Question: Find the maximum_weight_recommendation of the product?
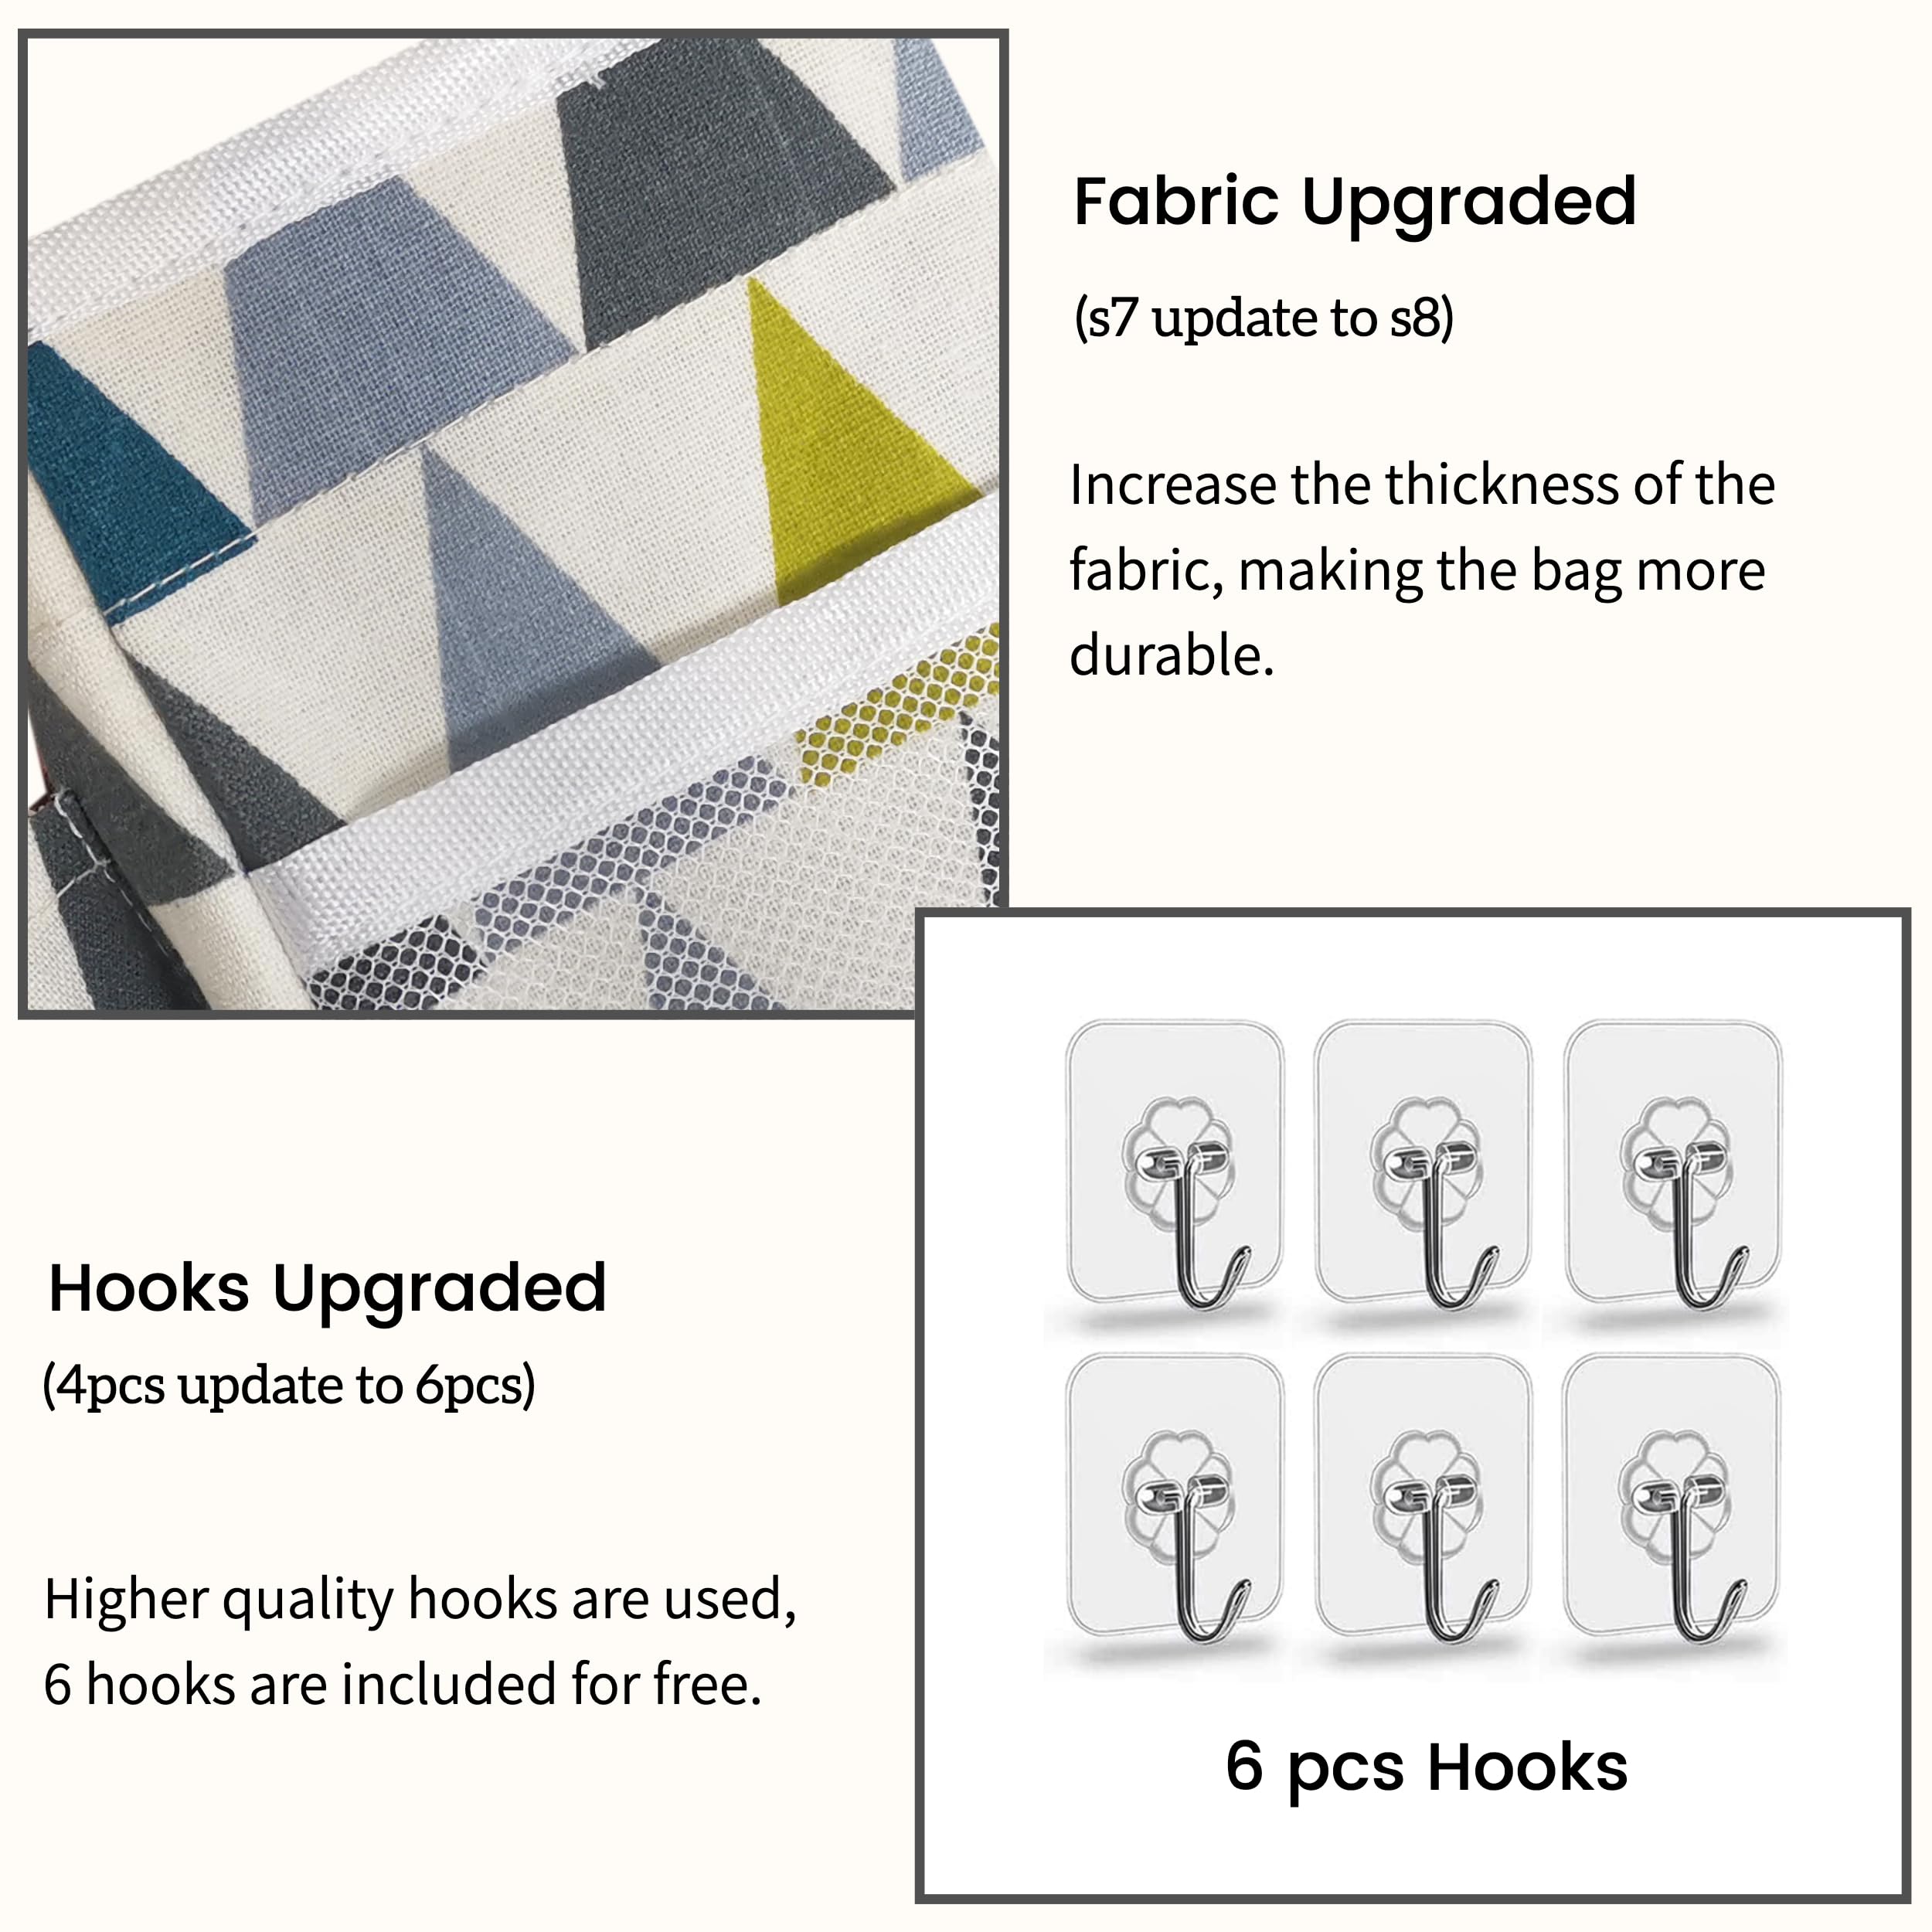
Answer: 6.0 ton